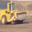
Label: tractor